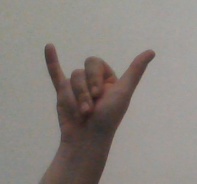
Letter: ya